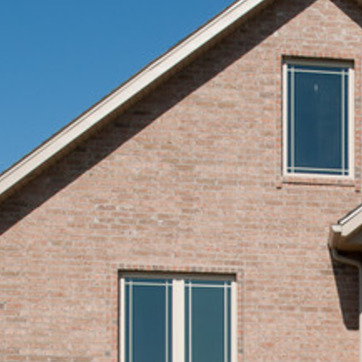
Material: brick